Genetic and anthropometric studies on Japanese people

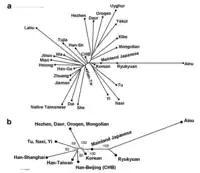

The modern Japanese cluster is said to be the most similar with the Korean one; in a haplotype-based study, the Japanese cluster was found to share 87–94% of its genetic components with the Korean cluster, compared with a Han Chinese result of only 0–8%, a distinct contrast. Moreover, the genetic affinity to the Korean cluster was particularly strong among a cluster hailing from Shimane specifically and Honshu more broadly, but relatively less pronounced, albeit still overwhelming, in the Kyushu clusters. In any case, however, the study clarifies that ""the estimate of ancestry profile cannot provide the definitive history of original migration, unless it will be further verified against historical evidence."" Some studies suggest a genetic connection between Koreans and Southeast Asian populations. A 2017 study by Ulsan University analyzed a 7,700-year-old skull in Korea, finding evidence of genetic links to ancient populations, including those from Southeast Asia, such as Vietnamese people. This research highlights the complex migration patterns in East Asia’s prehistory. Similarly, Japanese research conducted in 1999 proposed that the Yayoi people, an ancient population contributing to modern Japanese ancestry, may have migrated from the Yangtze River basin in southern China. This was supported by DNA analyses showing similarities between Yayoi remains in southwestern Japan and early Han Dynasty remains from China’s Jiangsu Province. However, other studies suggest that modern Koreans share closer genetic ties with Central Asian and Northern East Asian populations. A mitochondrial DNA analysis revealed a genetic affinity between Koreans and Mongolians, indicating a shared Central Asian ancestry. Additionally, genetic research suggests that while Koreans share some common ancestry with other East Asian populations, their genetic ties with the Chinese are relatively more distant. Genome-wide studies further demonstrate that Koreans are genetically closest to Yamato Japanese and Manchu populations, reflecting shared ancestry and historical interactions, while genetic connections between Koreans and Southeast Asians are more limited.